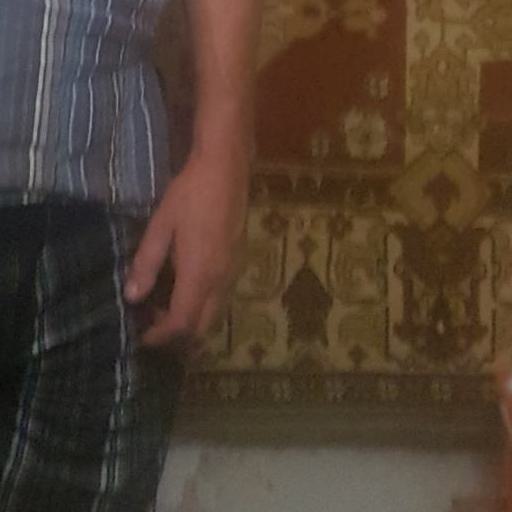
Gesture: no_gesture